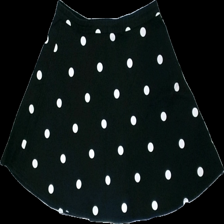
View: front
Type: Skirt
Category: Ladies
Brand: H&M
Brand text on label: DIVIDED (H&M)
Colors: Black, White
Material: 69% cotton, 31% viscose
Pattern: Dots
Cut: Regular
Size: 38
Season: All
Holes: Minor
Price range: 50-100
Recommended usage: Export
Description: Black skirt with white dots
Comment: washed out color